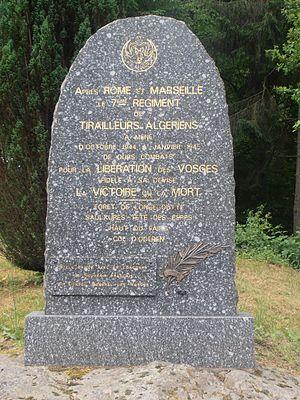
Vosges, Saulxures-sur-Moselotte, Stèle tirailleurs algériens
Saulxures-sur-Moselotte est une commune de moyenne montagne du Nord-Est de la France, dans le département des Vosges, ancien chef-lieu d'un canton de l'arrondissement d'Épinal. C'est l'une des villes-centres de l'unité urbaine de La Bresse. Elle fait partie de la Communauté de communes des Hautes Vosges.